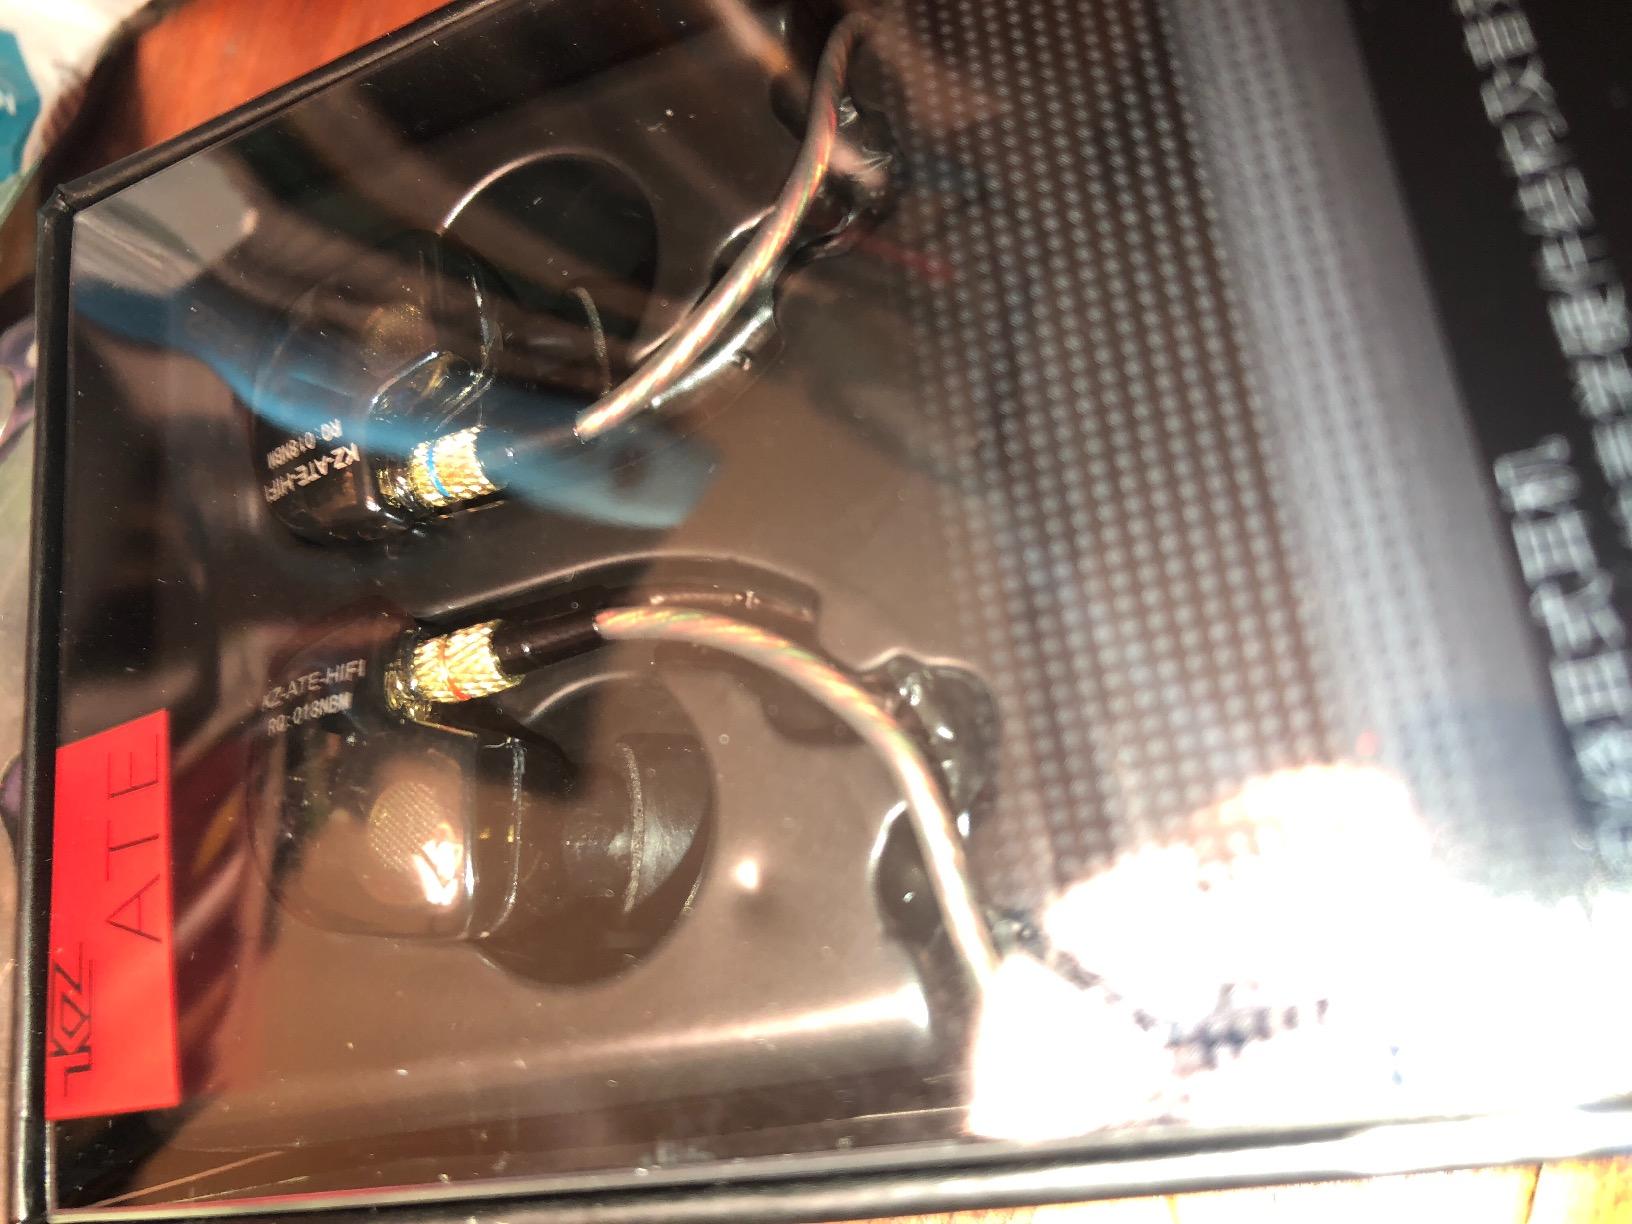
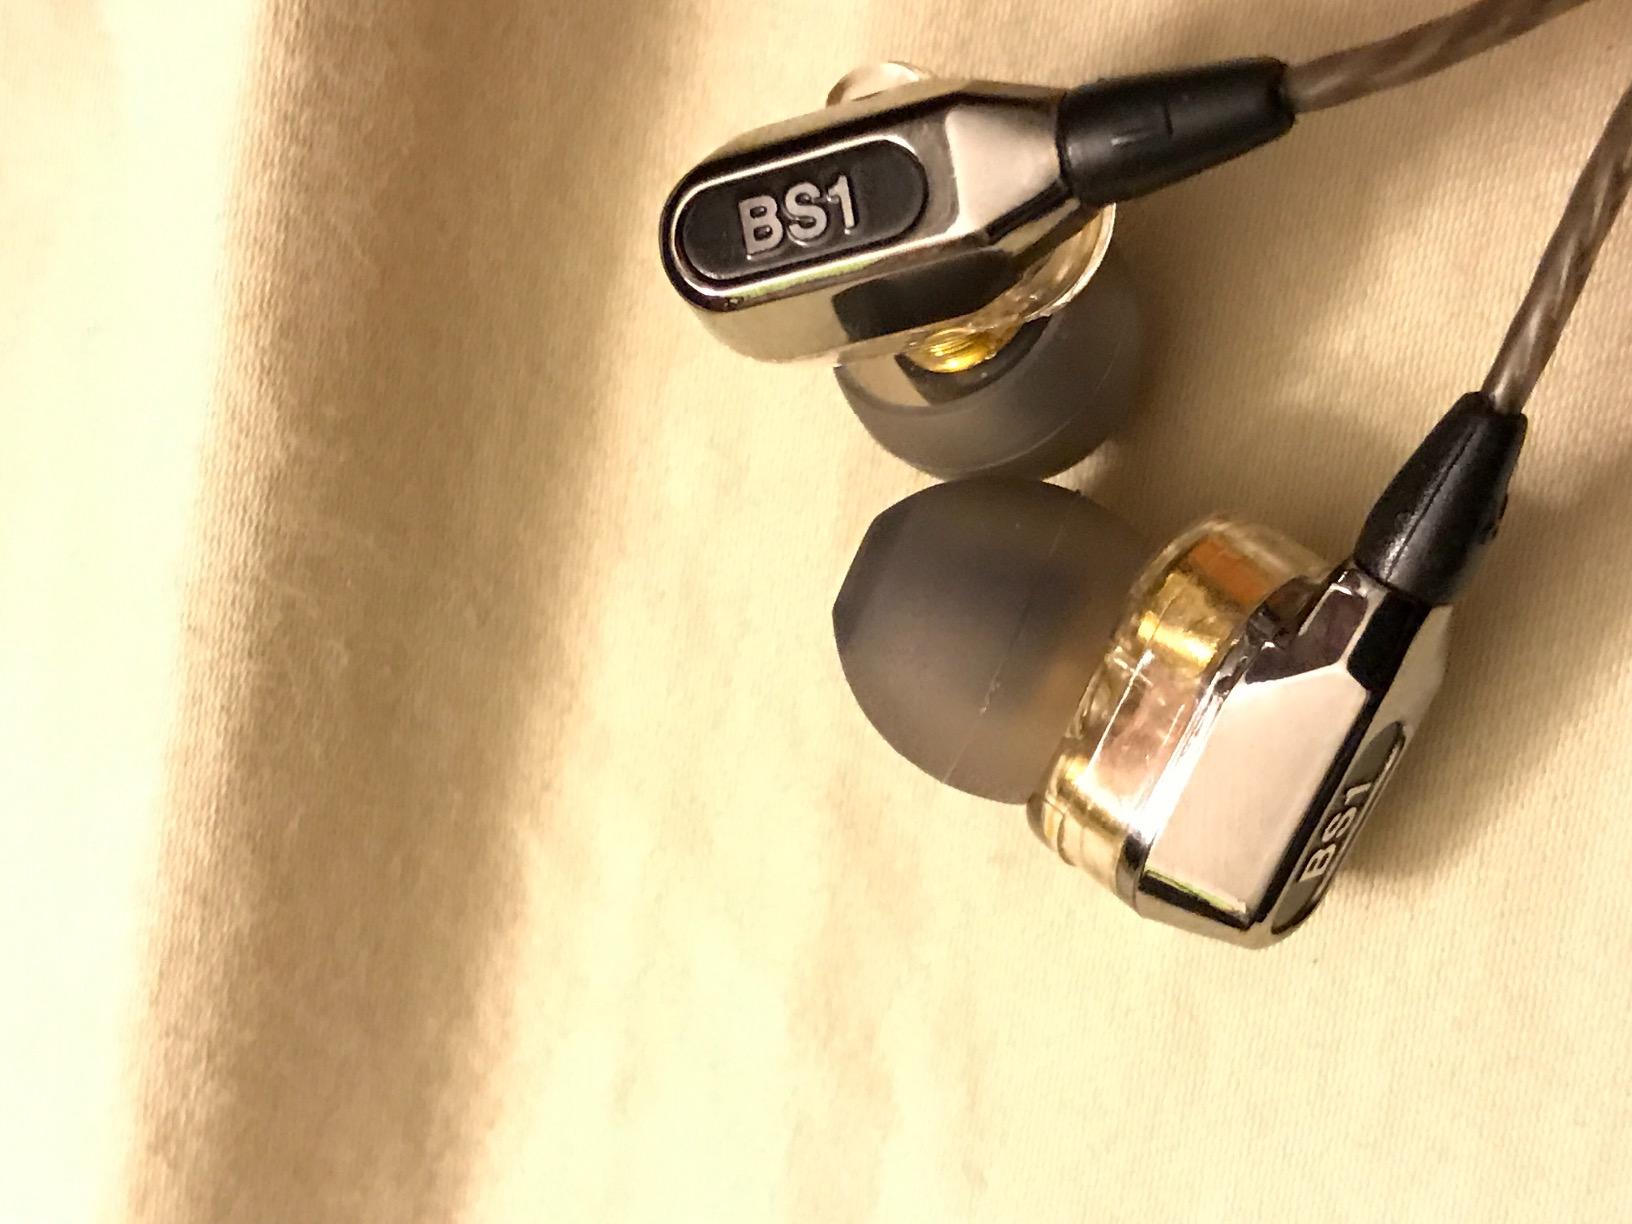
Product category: headphones
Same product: no